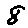
Label: 8